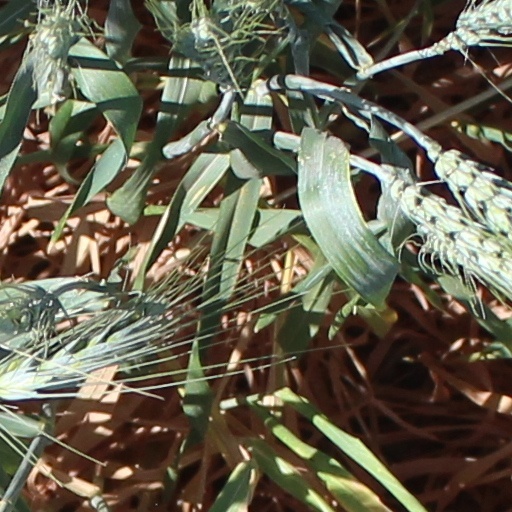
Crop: wheat